Kastelskirken

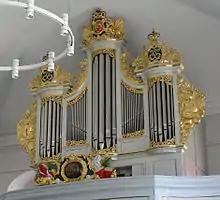
Organ facade

The church's first organ was provided by Johan Beverlin and was ready in the summer of 1705. It cost 60 dollars, so it has probably not been a great instrument. At the same time, the carpenter Jochum Jacobsen delivered a carving work in lime wood, which is believed to be the ornament that still sits on the organ pulpit.